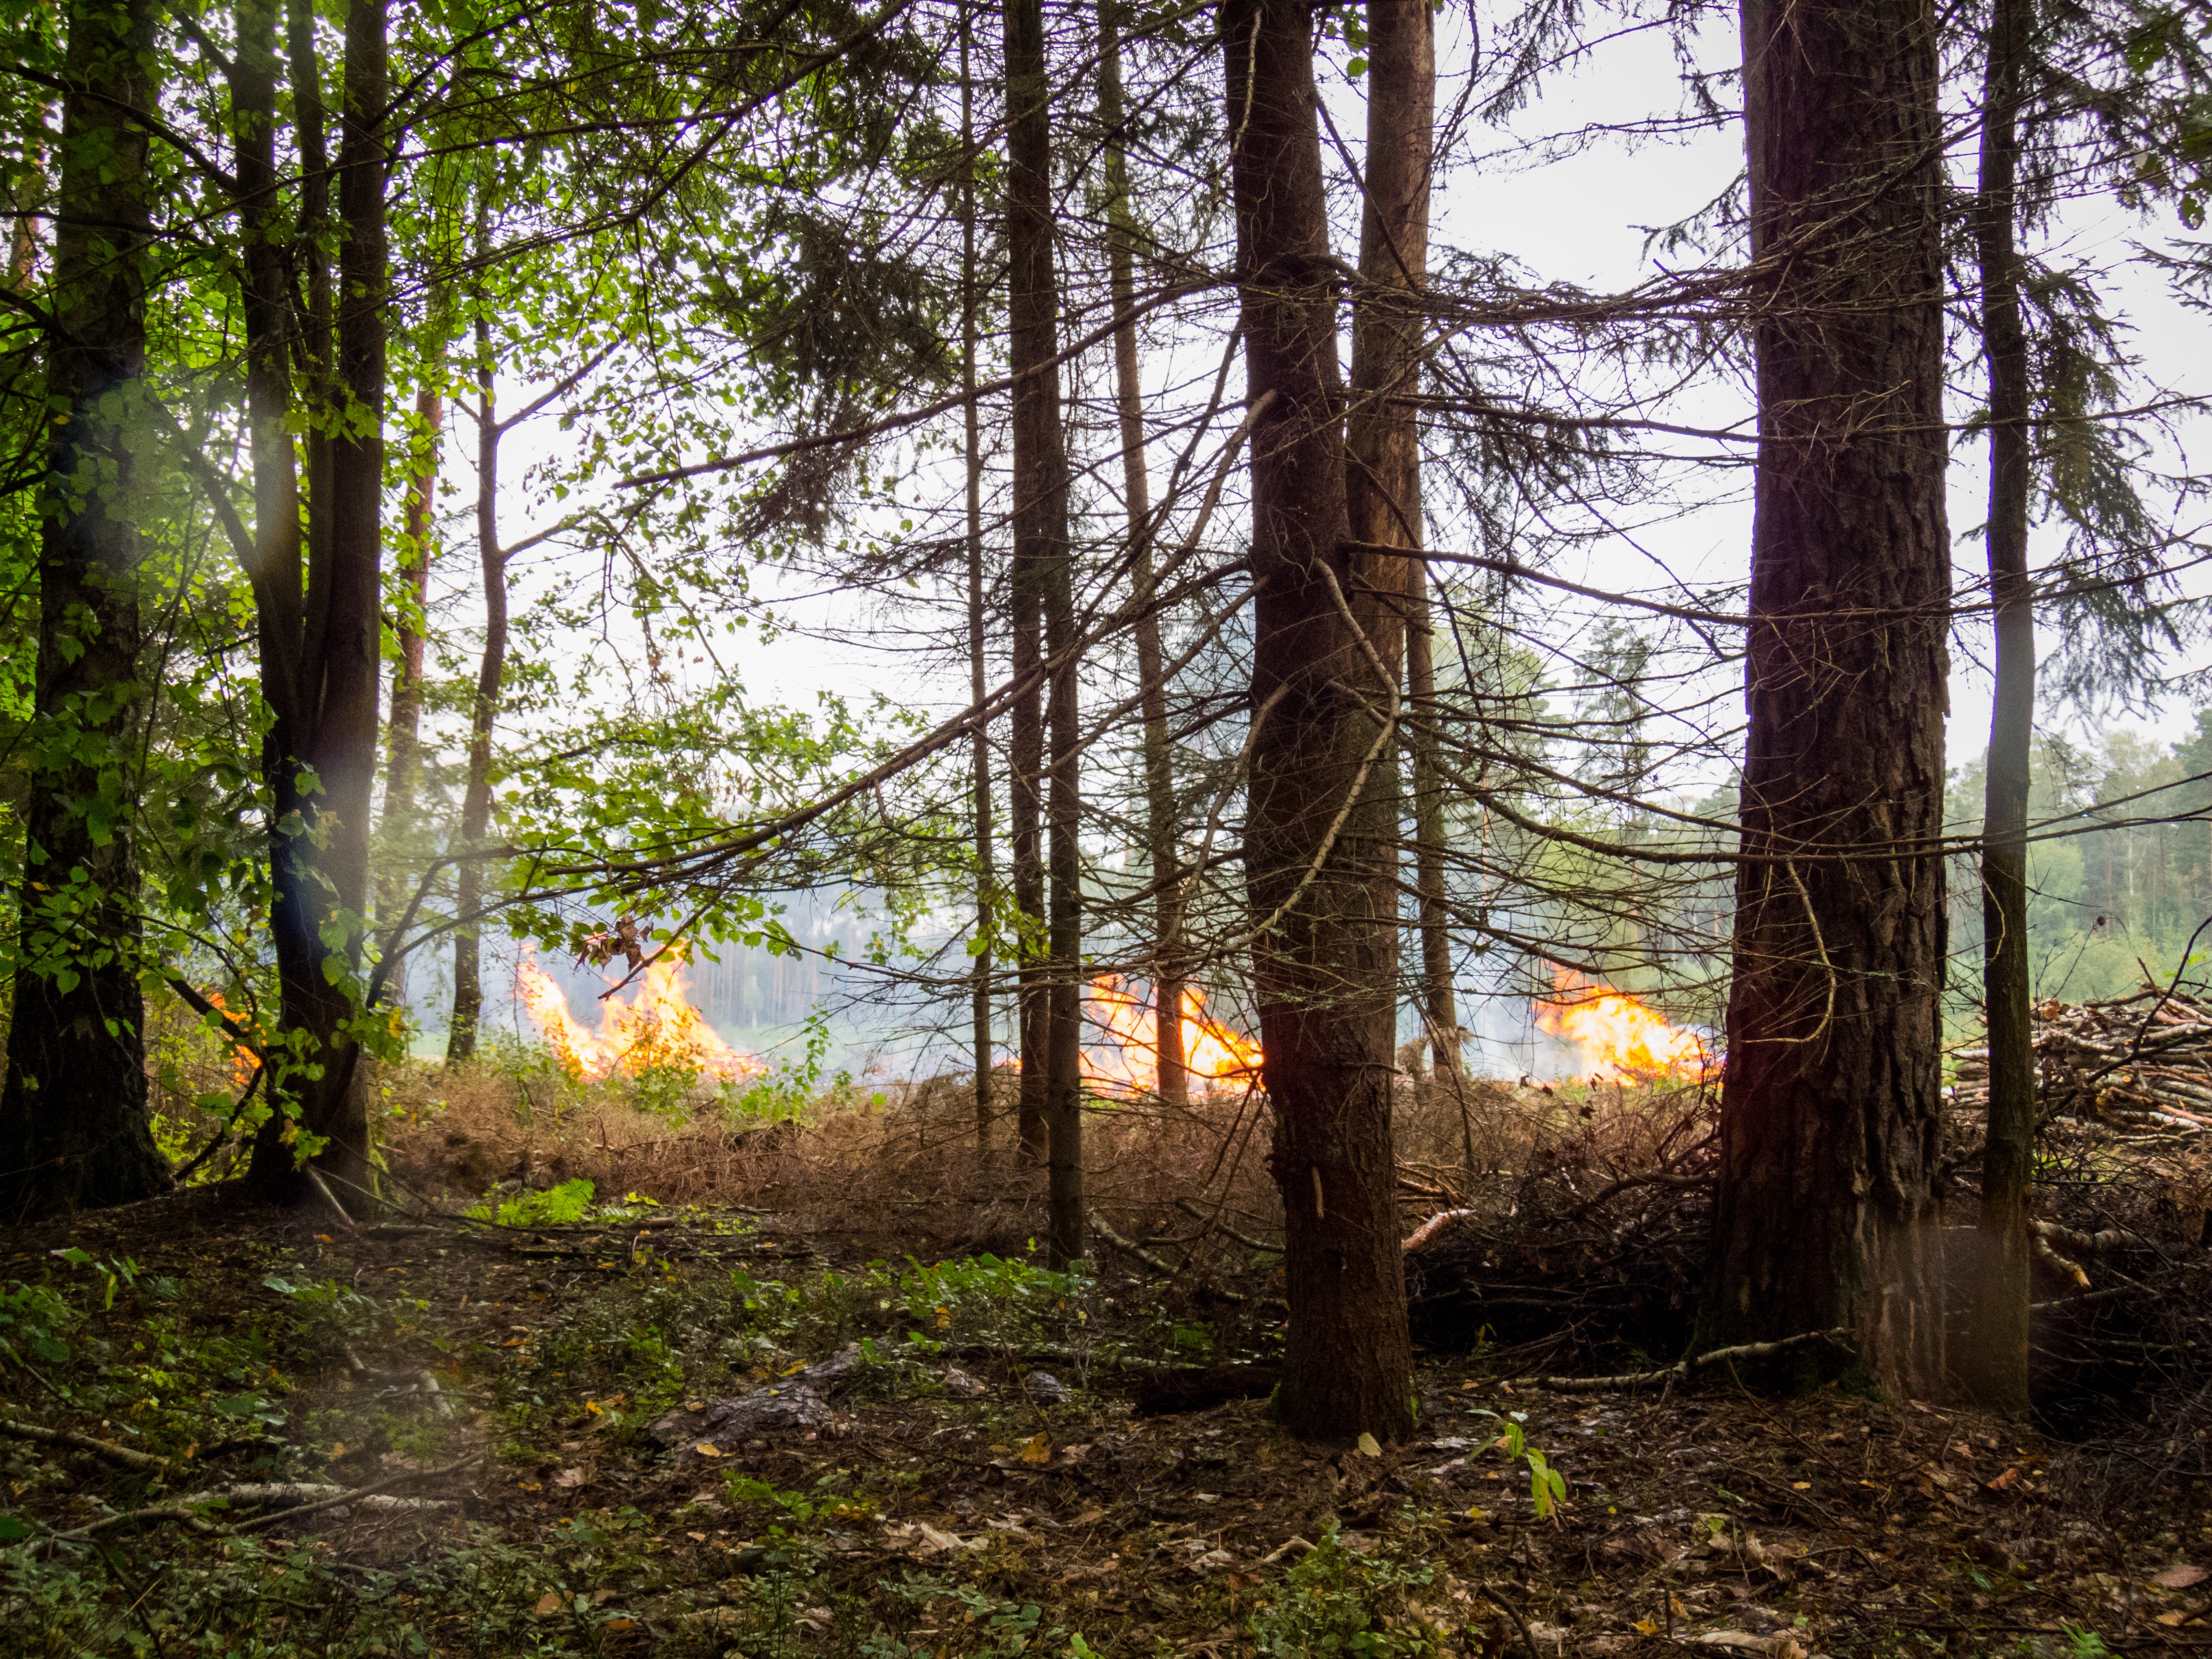
tree, nature, forest, wilderness, plant, trail, sunlight, morning, leaf, smoke, autumn, fire, season, branches, danger, deciduous, grove, event, forest fire, woodland, habitat, flames, ecosystem, threat, rural area, biome, natural environment, atmospheric phenomenon, woody plant, temperate broadleaf and mixed forest, temperate coniferous forest